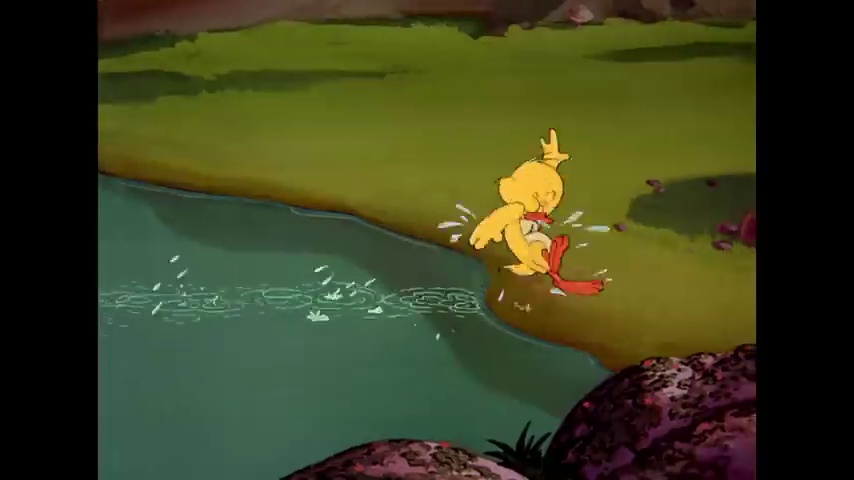
Portrait style: Cartoon Portrait